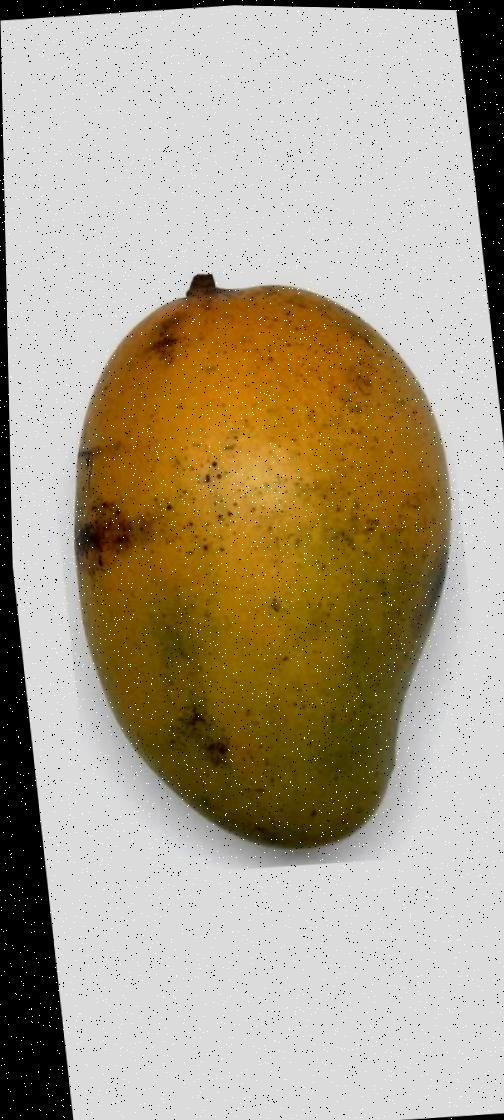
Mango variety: Rupali